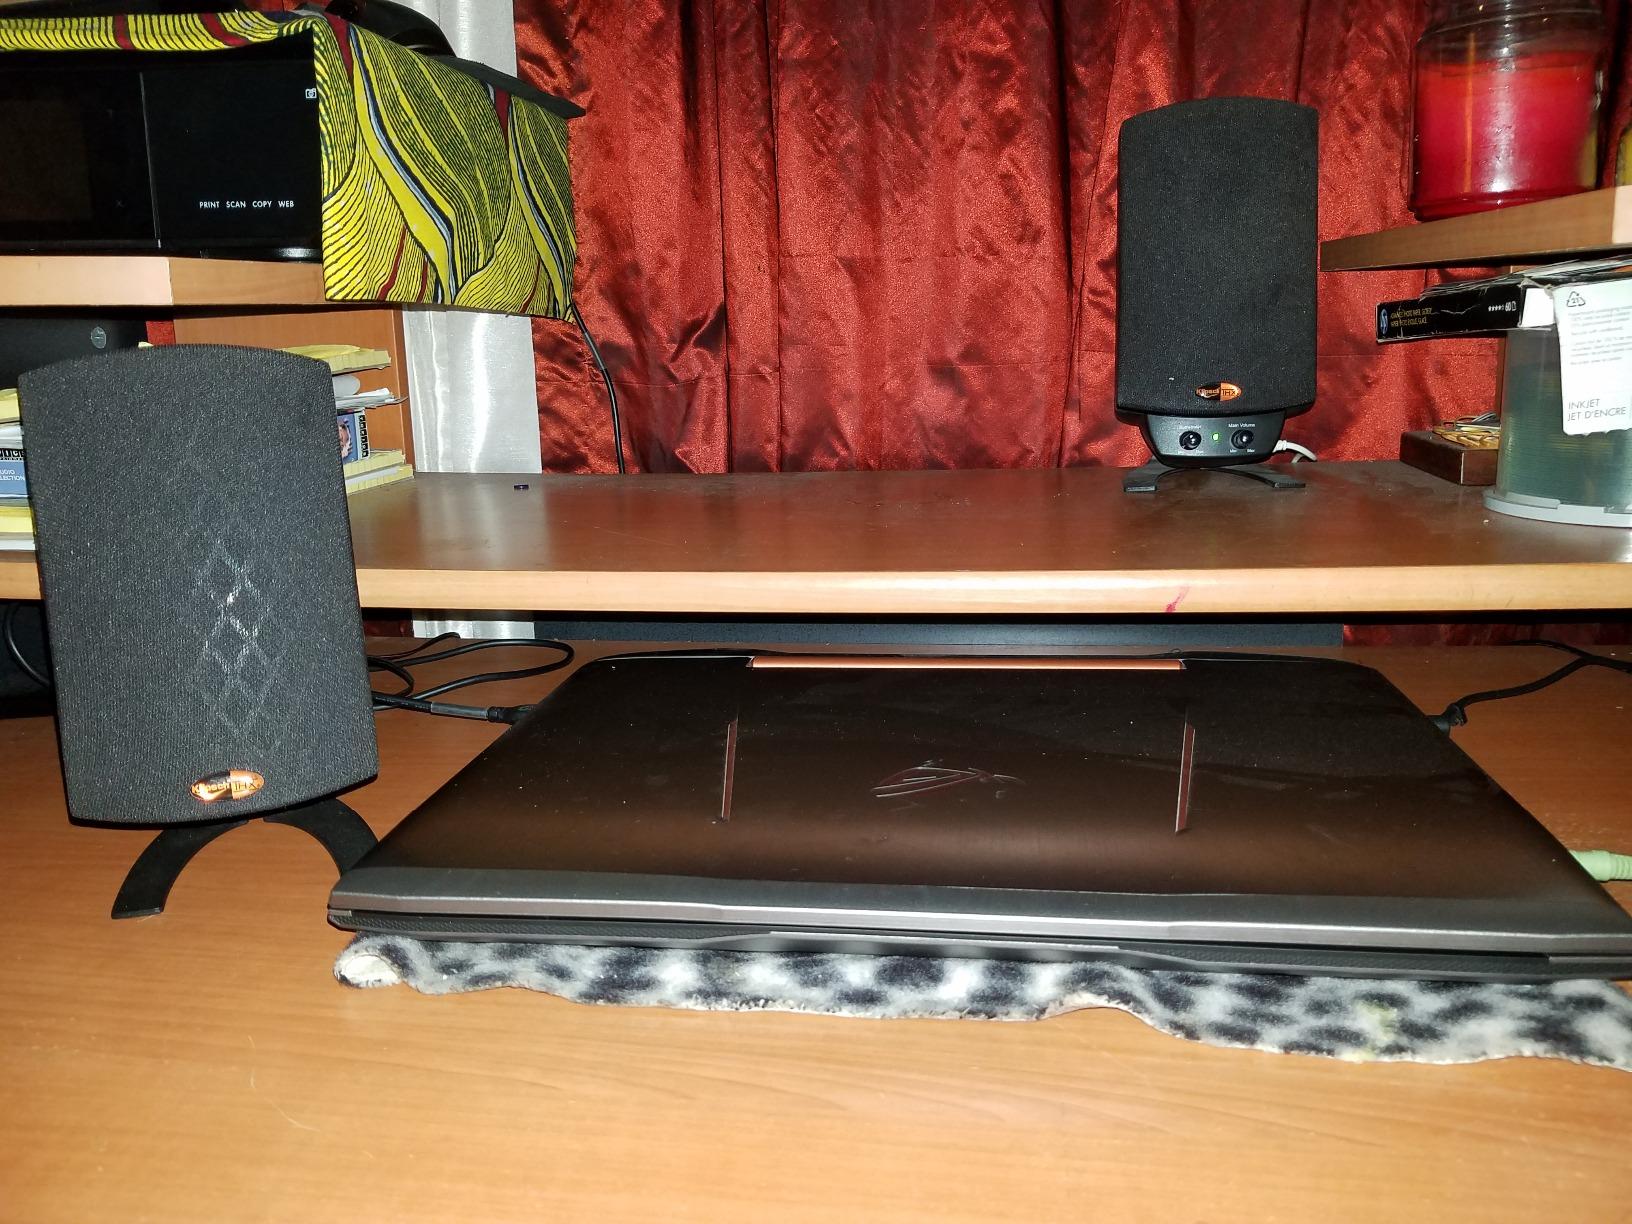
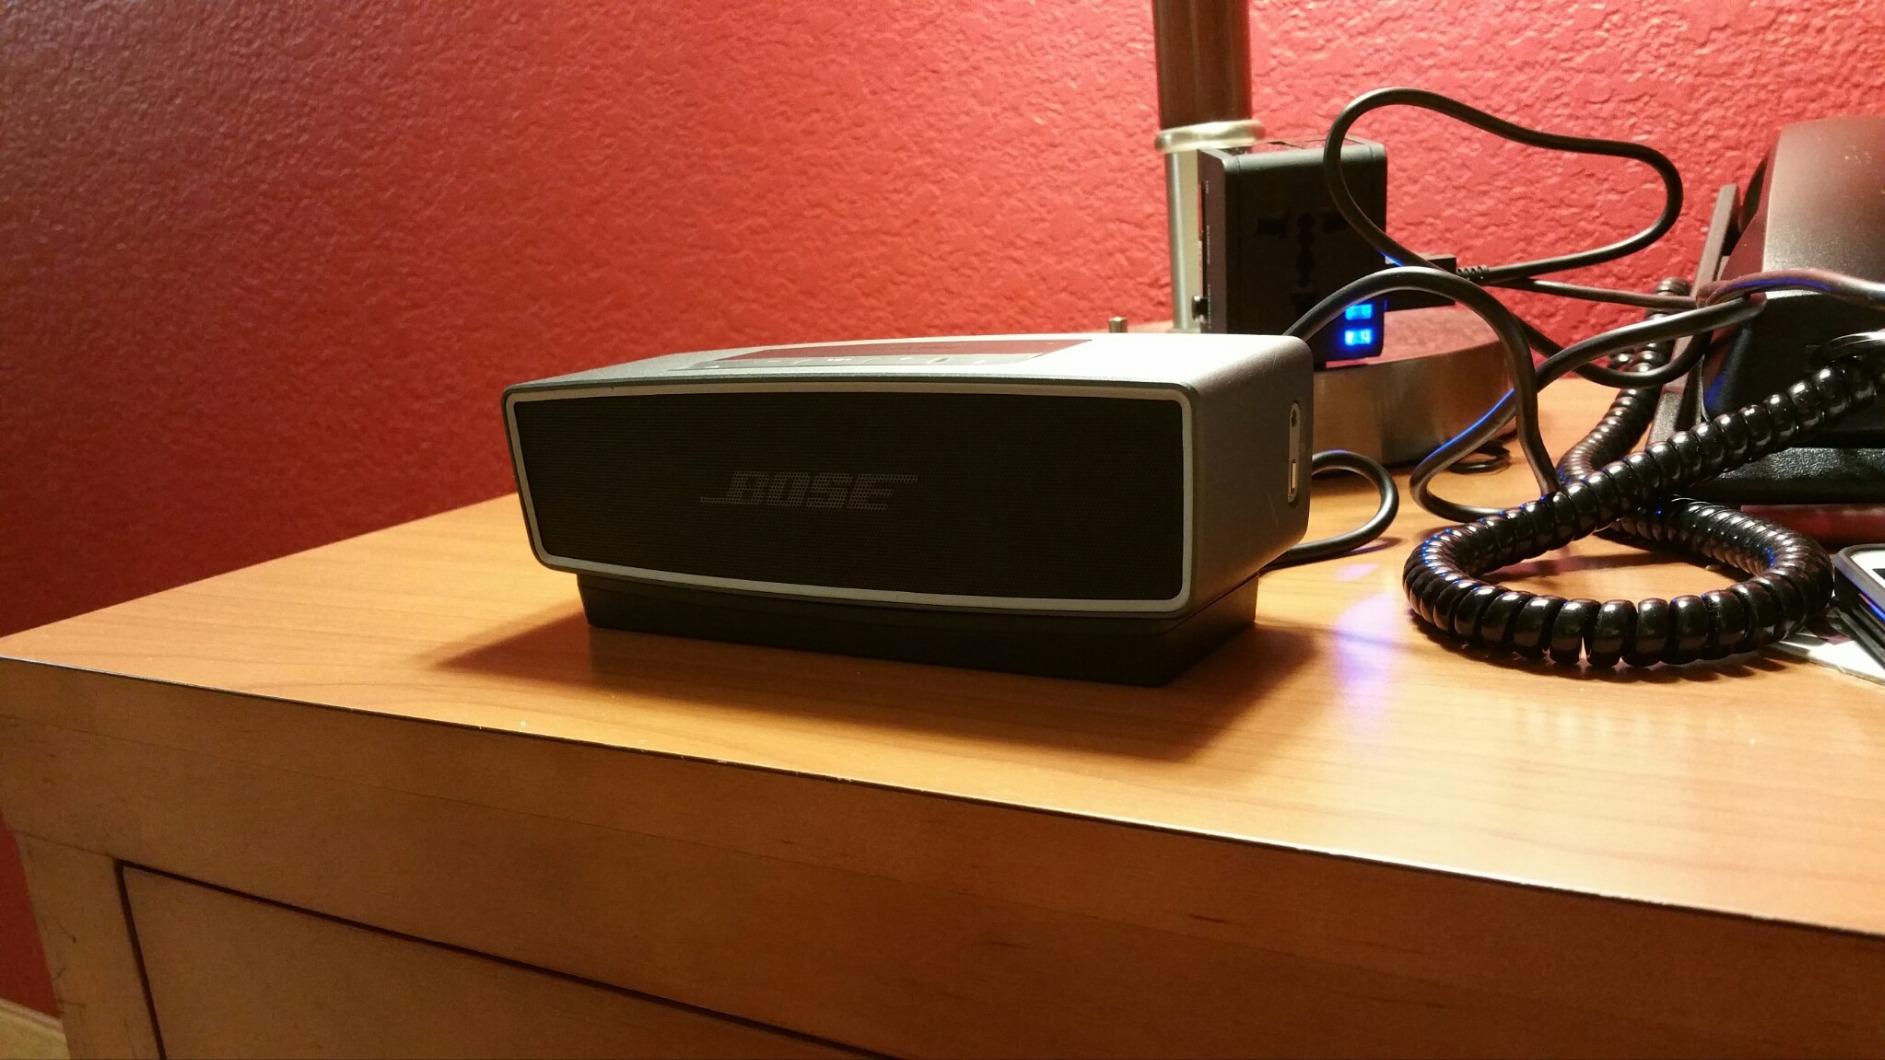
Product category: speaker
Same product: no